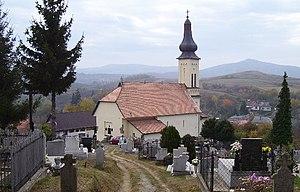
L'Église catholique en Hongrie, parfois nommée improprement Église catholique hongroise, est la première confession en Hongrie, avec 54,5 % de la population selon le recensement de 2001, dont 2,6 % catholiques de rite byzantin. L'Église catholique est une union d'églises locales, ou diocèses, en étroite communion avec le pape. Le catholicisme en Hongrie n'est donc pas organisé comme une église nationale soumise à une juridiction nationale, mais un groupe de diocèses au sein de l'« Église universelle ». Il existe une instance de concertation entre les évêques des différents diocèses hongrois : la conférence des évêques catholiques de Hongrie présidée par Péter Erdő.